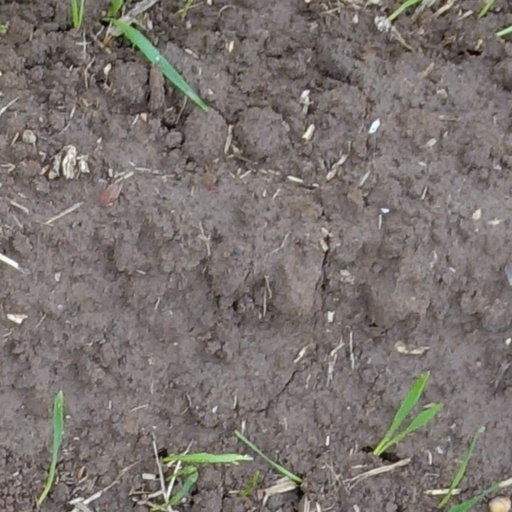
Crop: wheat